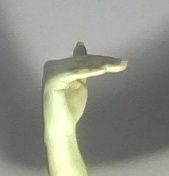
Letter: khaa